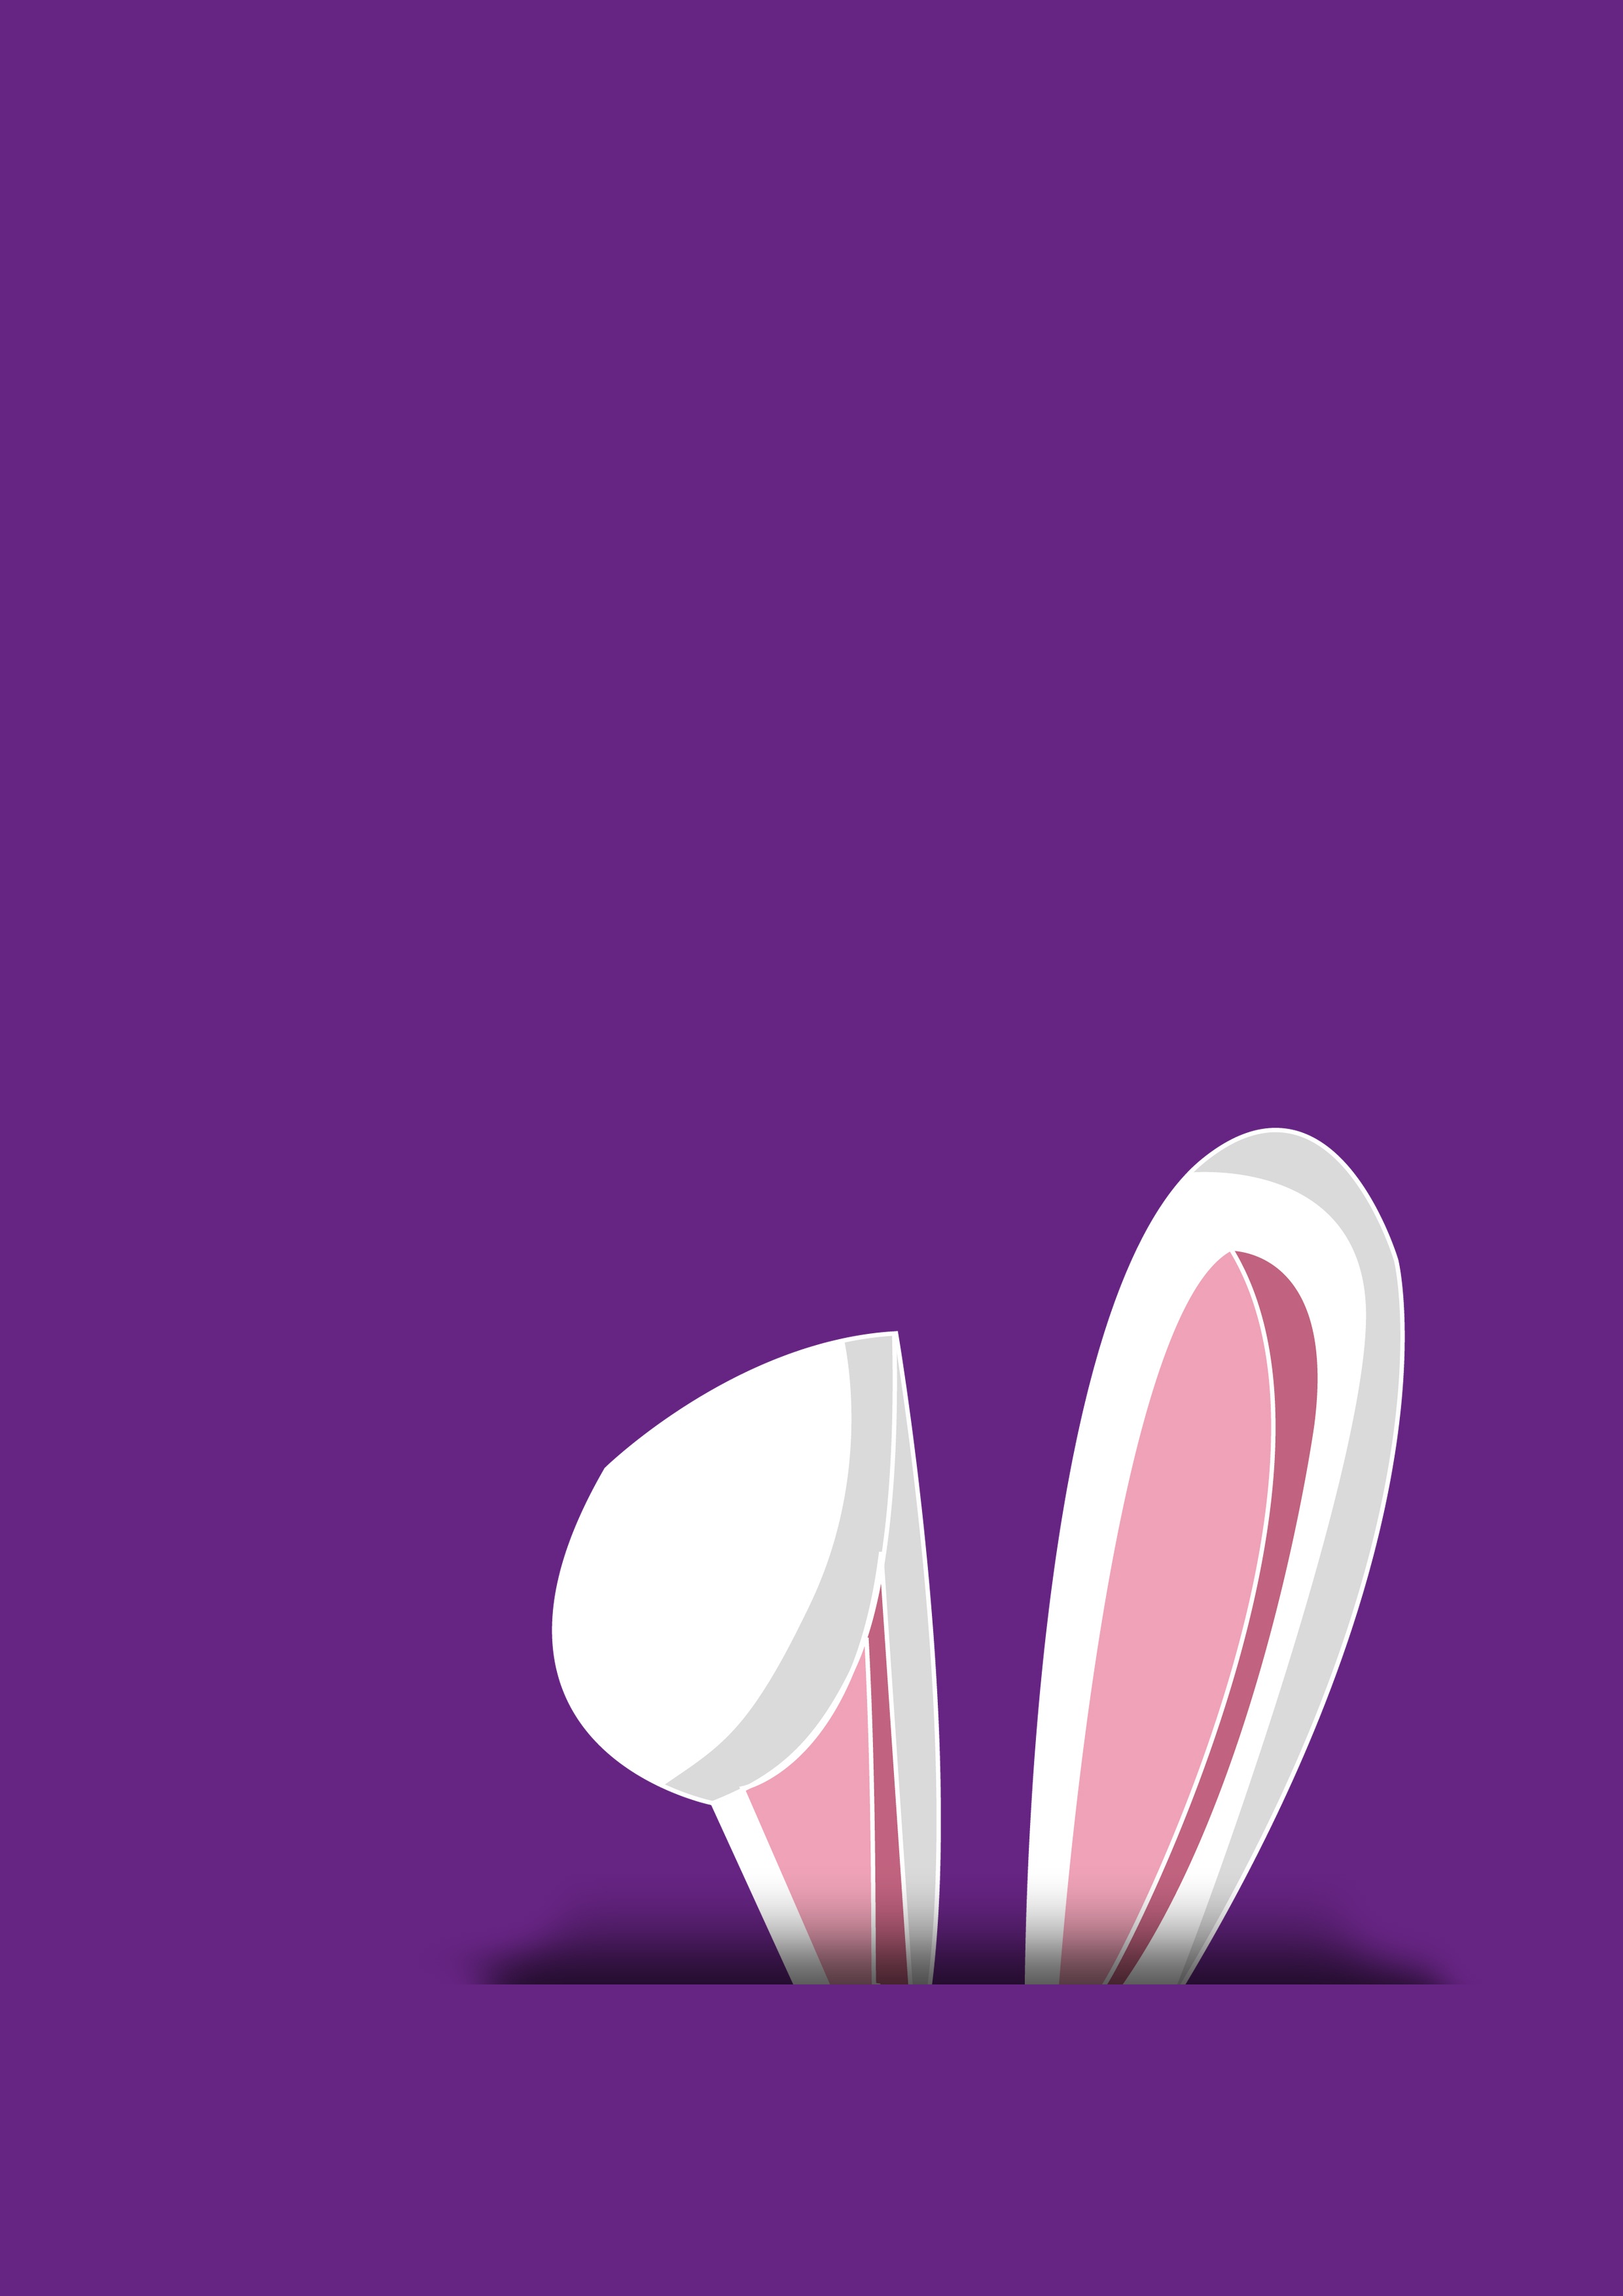
purple, number, animal, cute, heart, pet, spring, ear, pink, spoon, rabbit, circle, hare, brand, product, font, illustration, logo, text, violet, head, easter, organ, magenta, nager, shape, ears big, long eared, happy easter, computer wallpaper